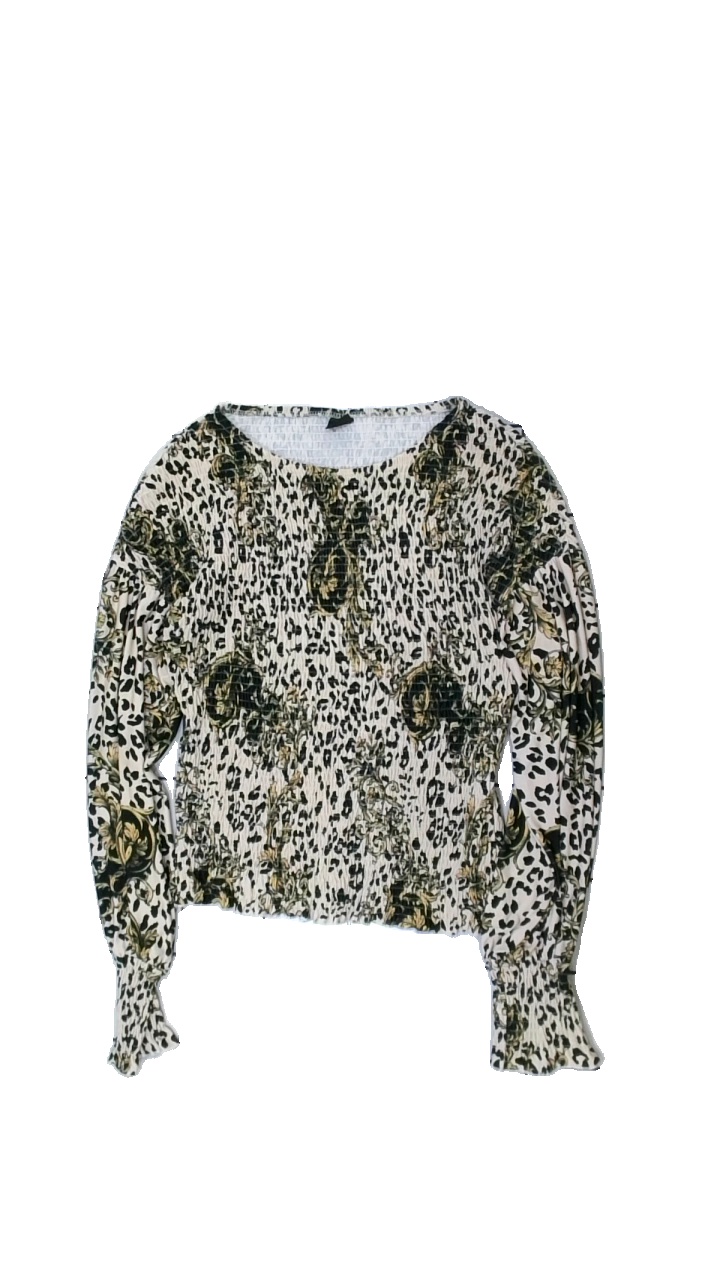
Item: Top (Ladies)
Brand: Gina Tricot
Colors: Beige, Black, Yellow
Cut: Regular, C-collar
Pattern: Other
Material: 100% polyester
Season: All
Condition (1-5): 4
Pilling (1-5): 4
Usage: Reuse
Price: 50-100